Helensburgh Upper railway station

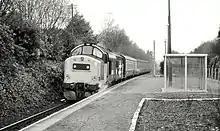
The station seen in 1985

Originally built with an island platform in a cutting, the Up platform was taken out of use in 1968 although the station building remained in use for another few years. Until the 1960s, the station was served by a local shuttle service between Craigendoran and in addition to main line trains to Fort William and Mallaig. Latterly operated by a Wickham diesel railbus, it fell victim to the Beeching Axe in 1964.